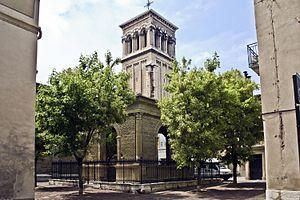
Le Pendentif et le clocher de la cathédrale Saint-Apollinaire de Valence, Drôme, France
Le Pendentif de Valence est un monument funéraire de style Renaissance édifié en 1548 à Valence, à la mémoire du chanoine Mistral. Le Pendentif fait l’objet d’un classement au titre des monuments historiques par la liste de 1840.
Le Vieux Valence est le quartier le plus ancien de la ville de Valence, préfecture du département de la Drôme. D'une façon générale on peut dire que le Vieux Valence est un vaste secteur qui se compose de deux sous-quartiers : Basse ville et Saint-Jean. On y trouve de nombreux édifices inscrits sur la liste des monuments historiques. C'est un quartier vivant composé de rues piétonnes avec des commerces, des boutiques et des restaurants, ainsi que de plusieurs places, dont la place des Clercs, la place des Ormeaux, la place Saint-Jean et la place de la Pierre. Le Vieux Valence se situe à proximité du centre-ville de Valence.
Valence est une commune du sud-est de la France, préfecture du département de la Drôme en région Auvergne-Rhône-Alpes. Avec 63 714 habitants recensés en 2017, elle est la ville la plus peuplée de la Drôme et la 8ᵉ d'Auvergne-Rhône-Alpes. Ses habitants sont appelés les Valentinois.